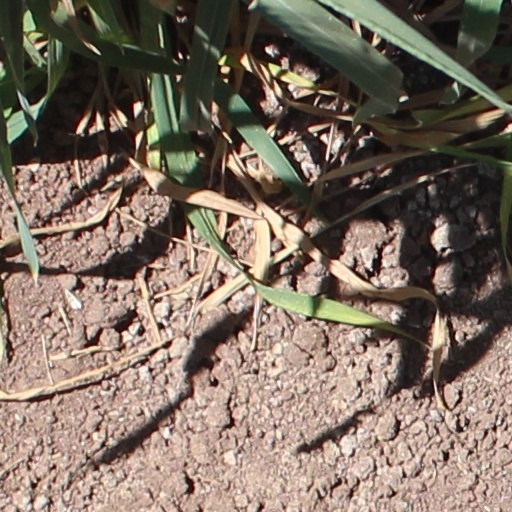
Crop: wheat